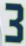
Number: 3